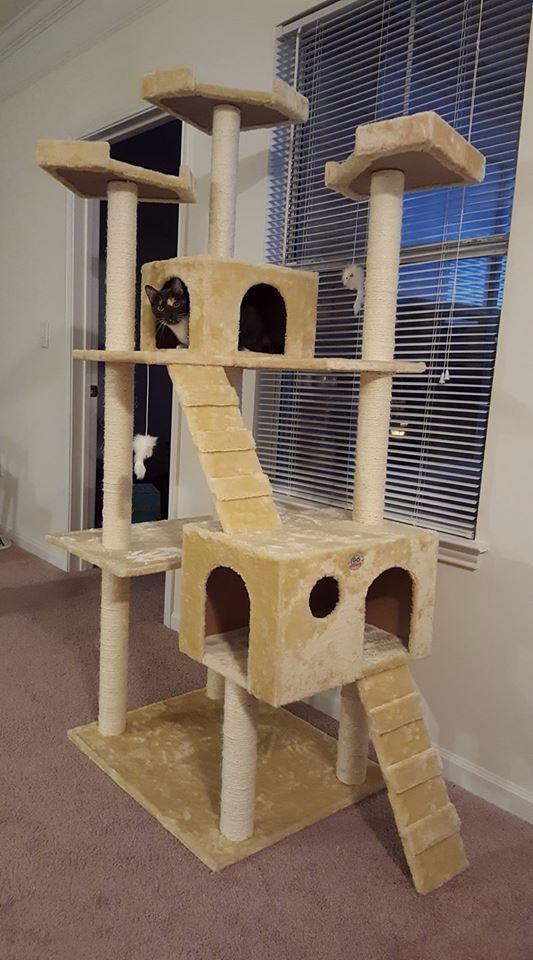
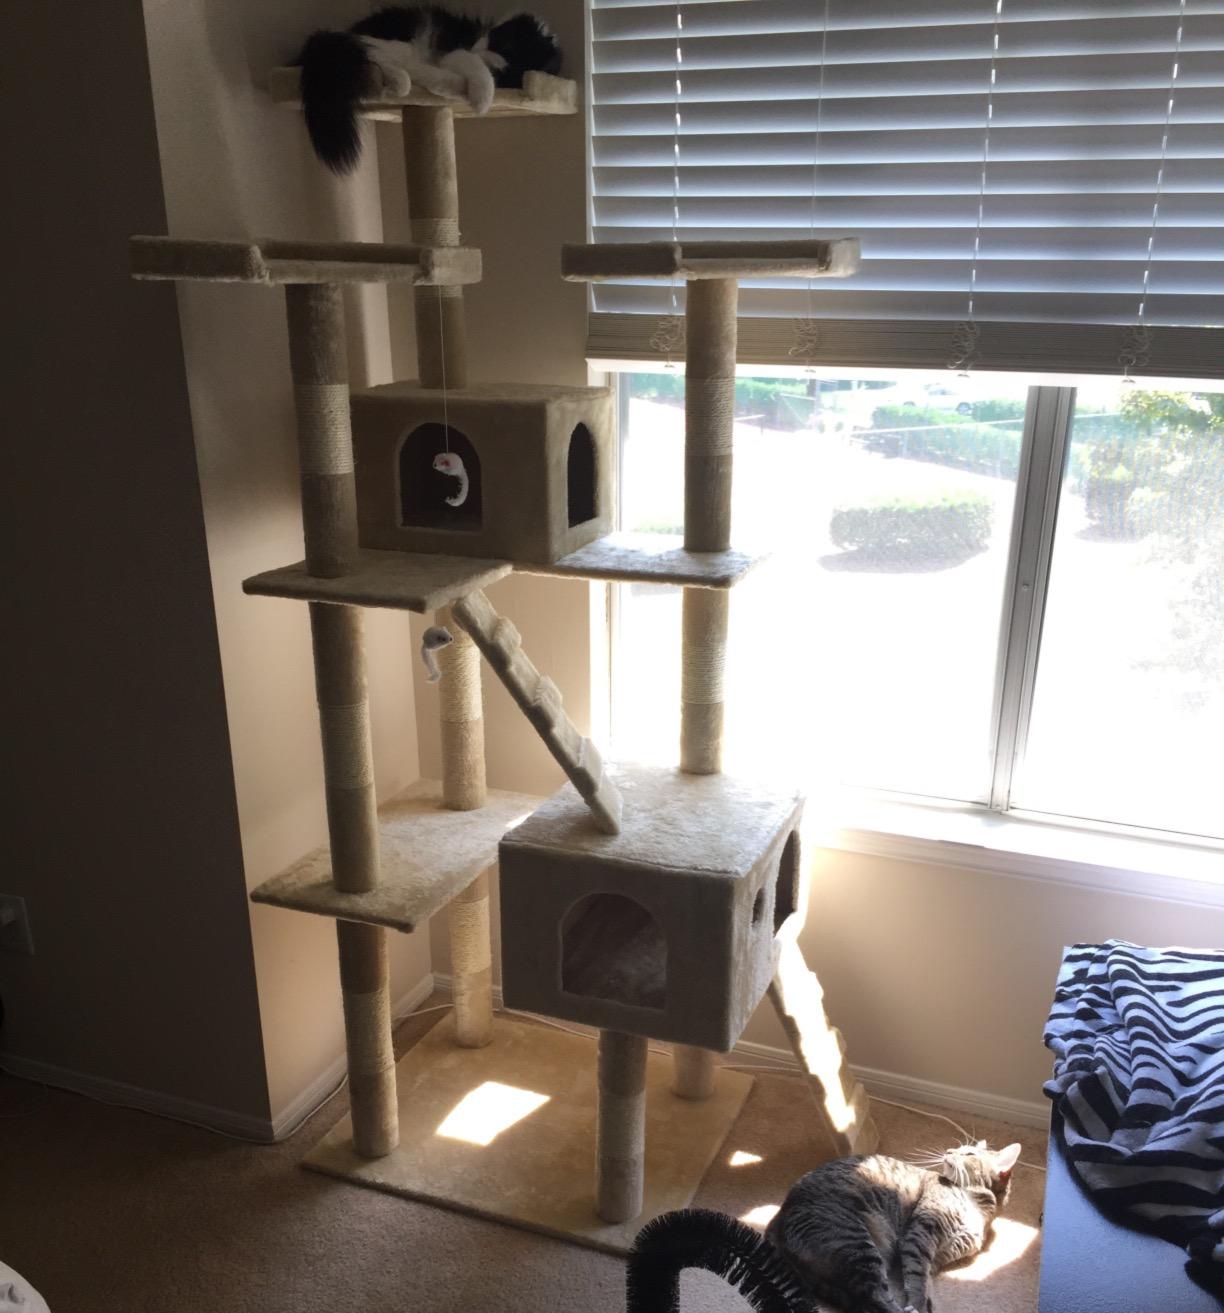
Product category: items_cat tree
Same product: yes